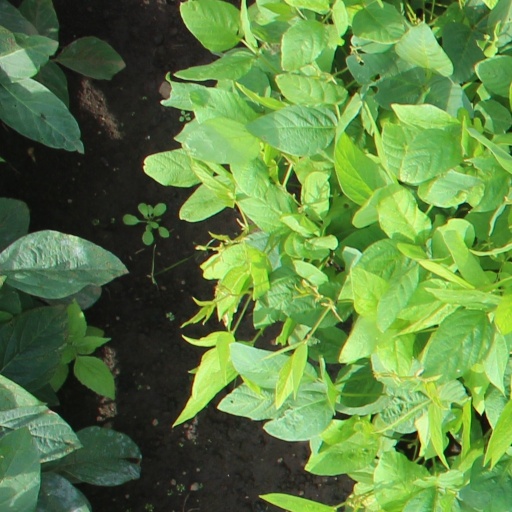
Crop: soybean